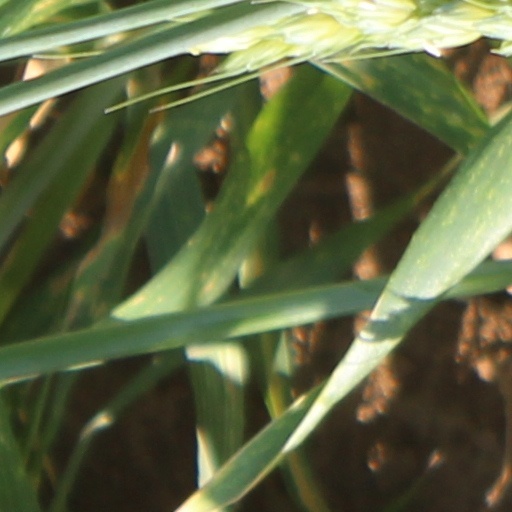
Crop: wheat